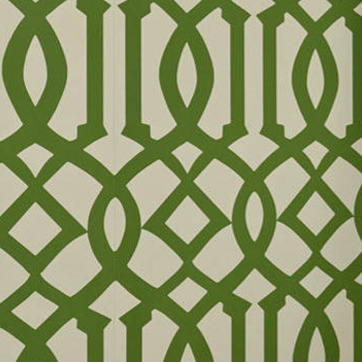
Material: wallpaper